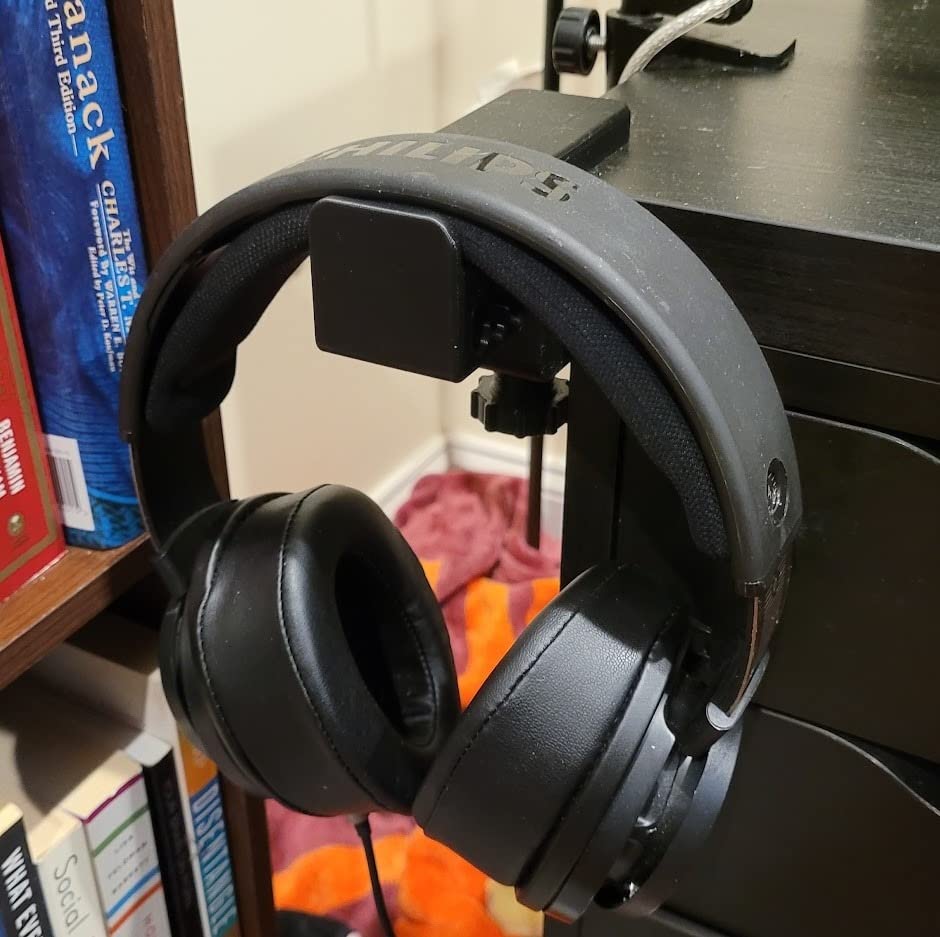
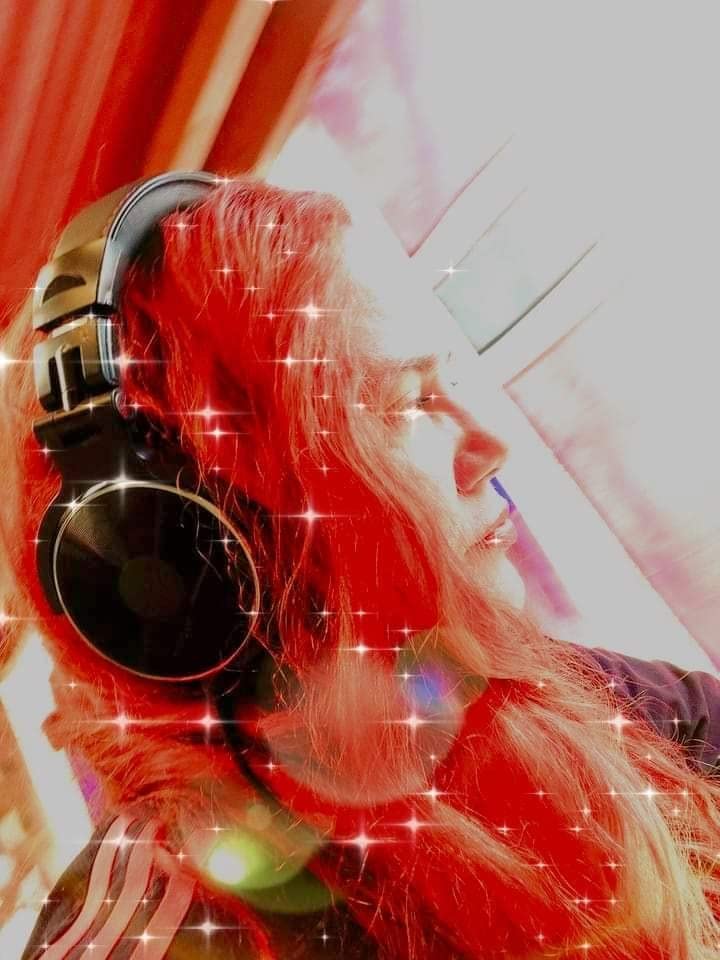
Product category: headphones
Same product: no